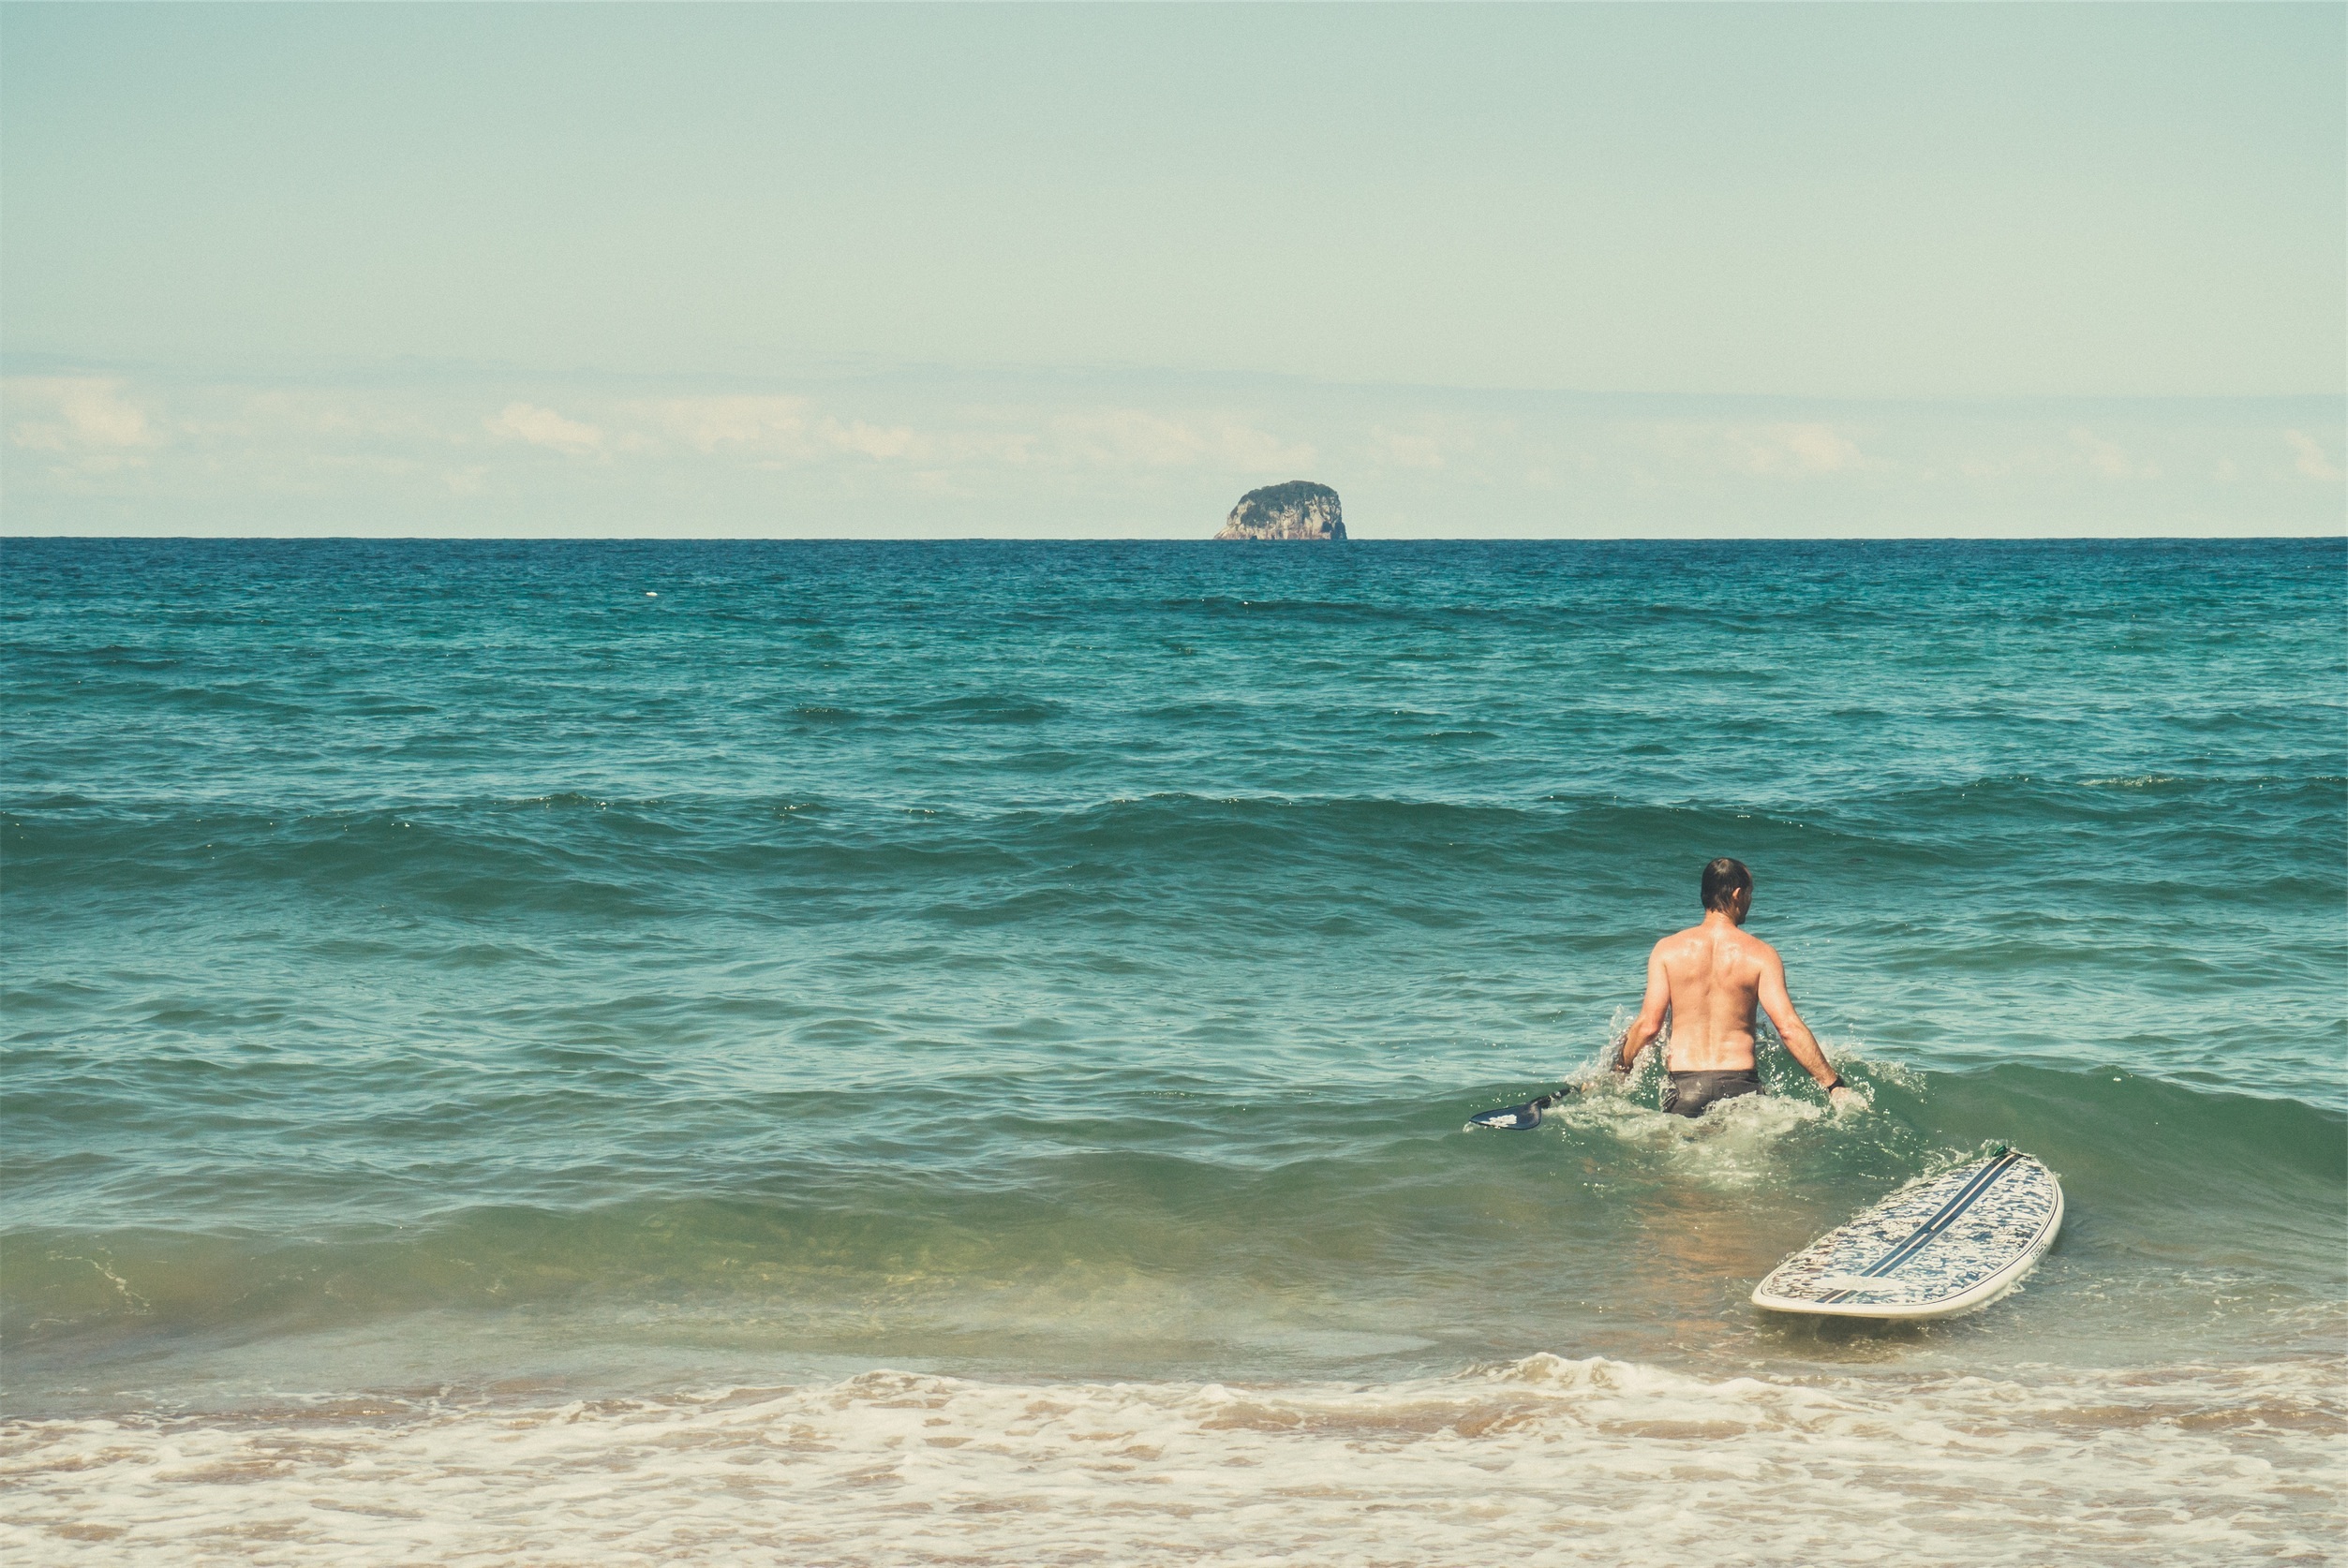
man, beach, sea, coast, water, outdoor, sand, ocean, horizon, person, sky, sun, sport, shore, wave, summer, vacation, travel, surfer, surfing, young, surfboard, bay, tourism, lifestyle, body of water, fun, active, adult, cape, wind wave, boardsport, surfing equipment and supplies